Pilot Grove, Missouri

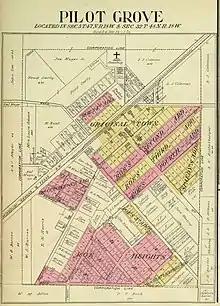
1915 map of Pilot Grove, Cooper County, Missouri from the "Standard Atlas of Cooper County", Missouri 1915, p. 12 State Historical Society of Missouri

On April 2, 2025, an EF2 tornado struck the city of Pilot Grove. There were no weather related injuries reported but there was damage to structures. The local tornado sirens didn't activate.